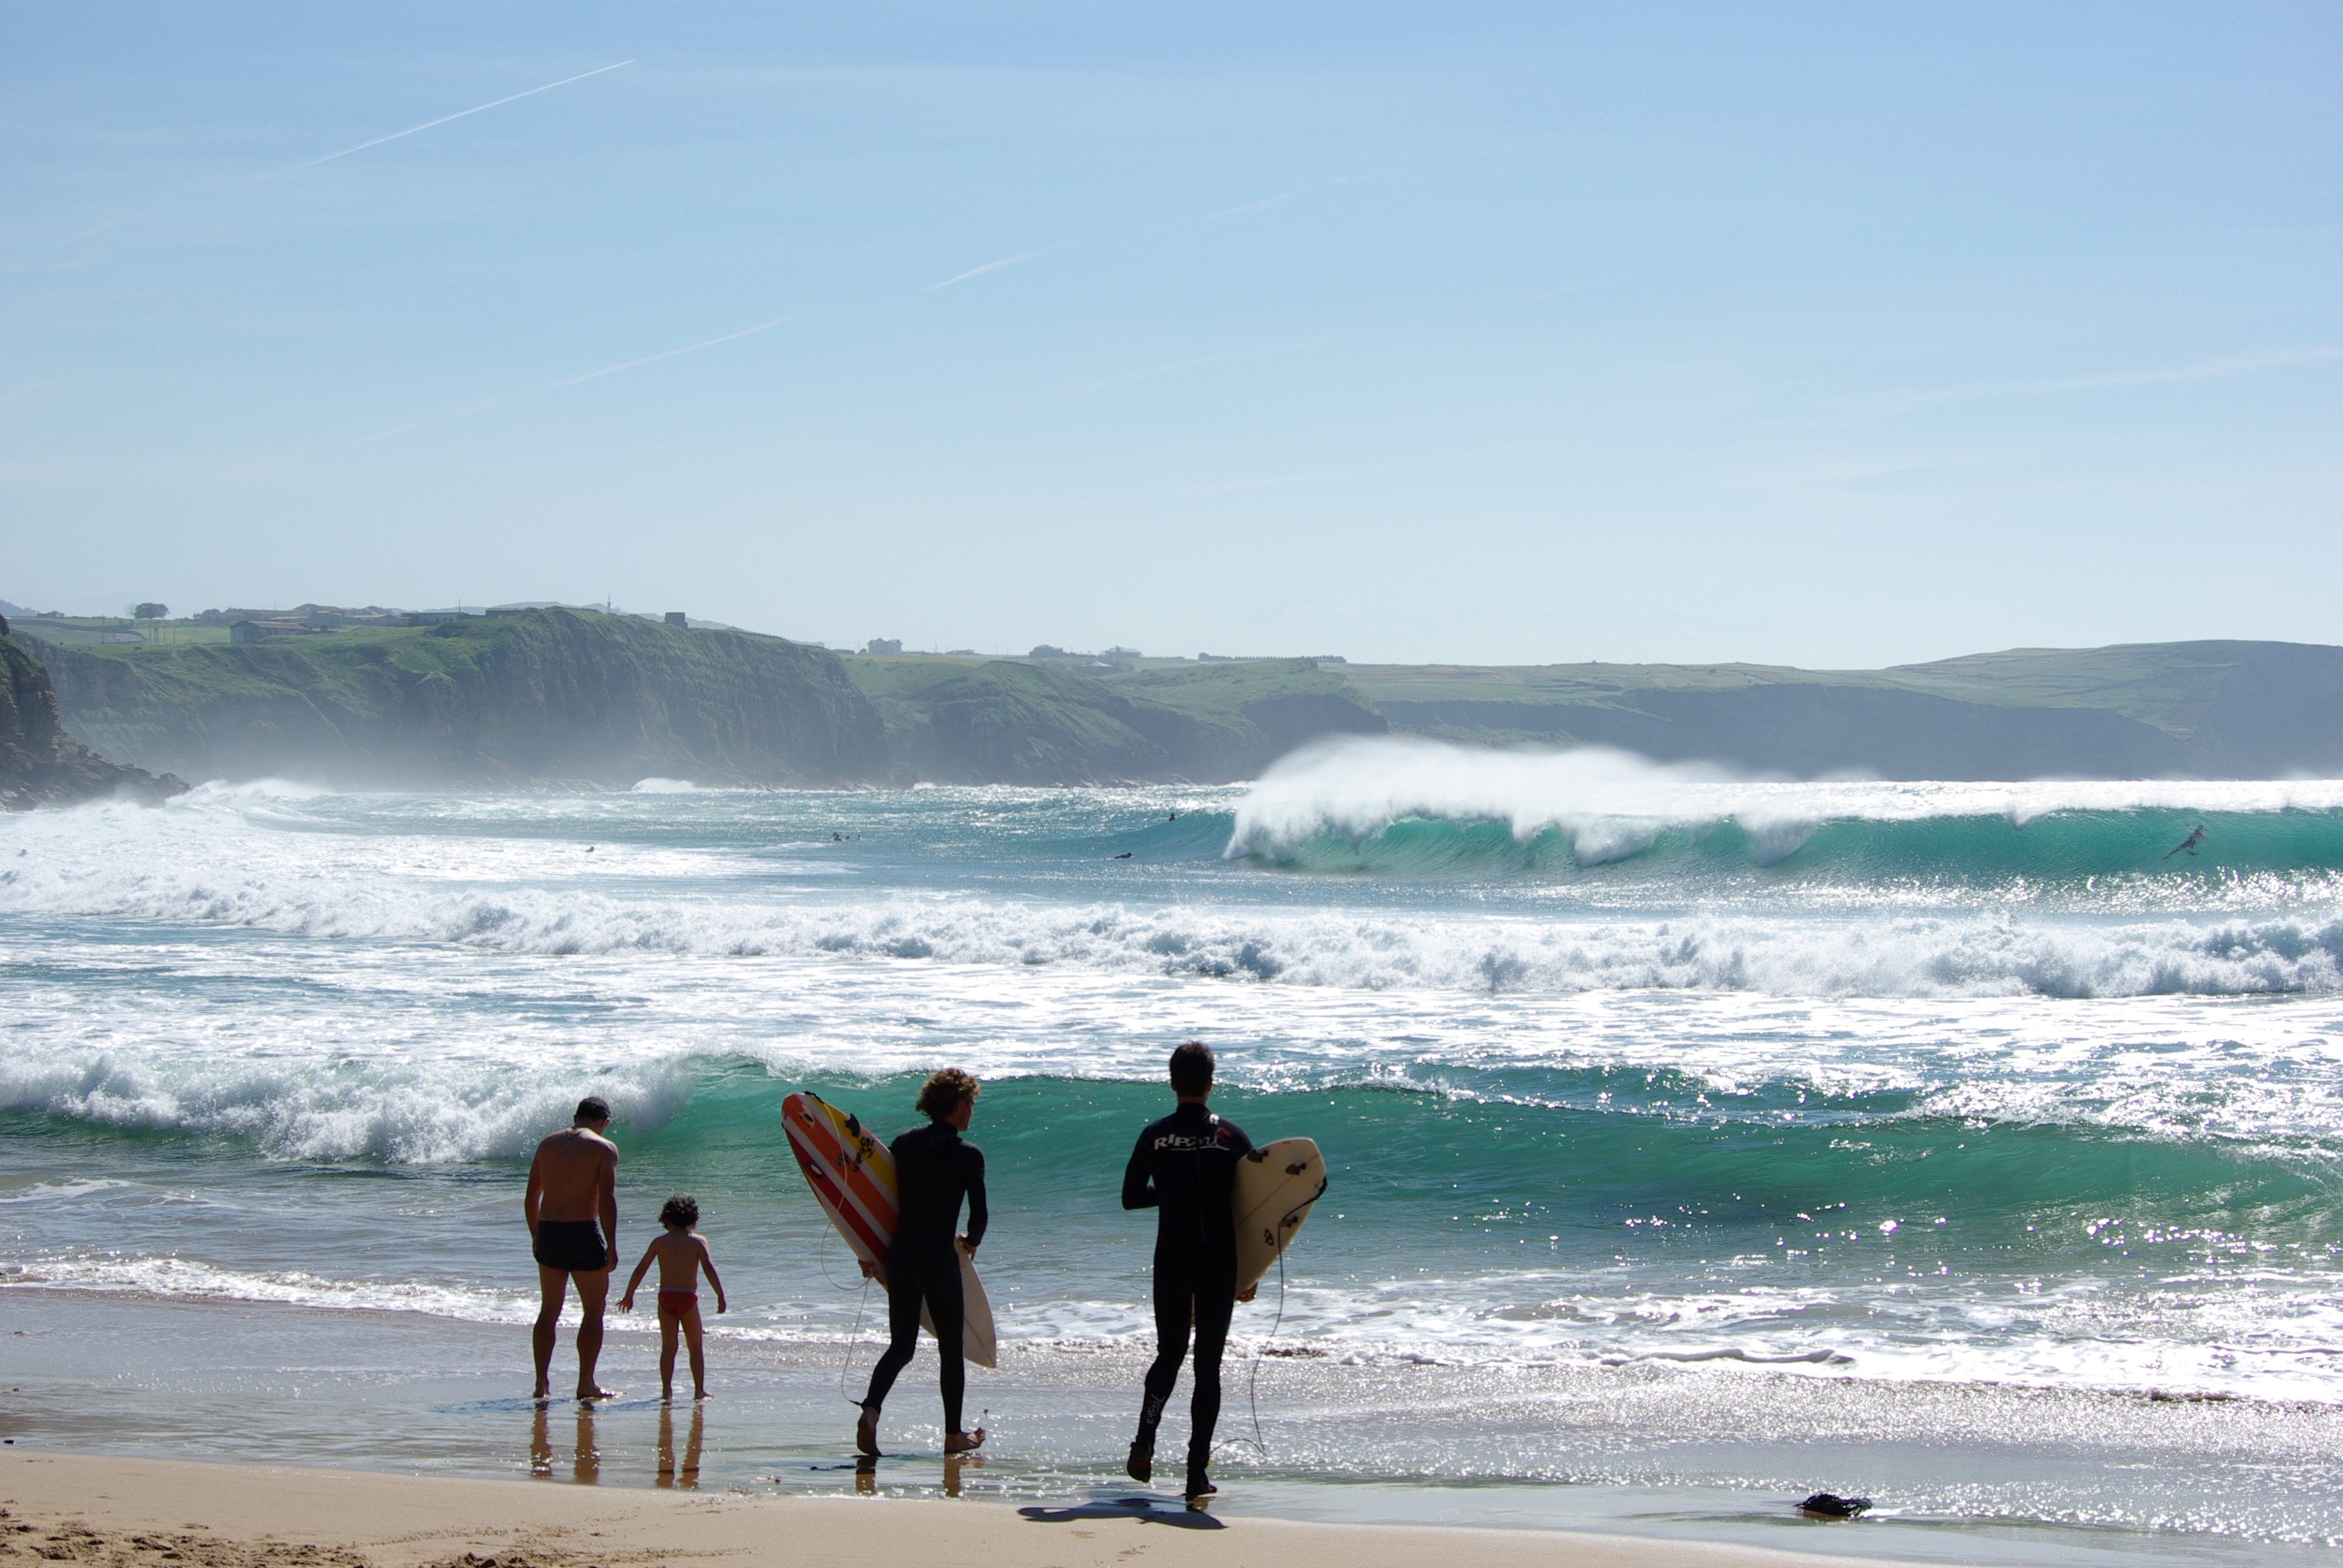
beach, sea, coast, ocean, shore, wave, vacation, travel, surf, surfing, bay, body of water, spain, sports, water sport, wind wave, boardsport, surfing equipment and supplies, surface water sports